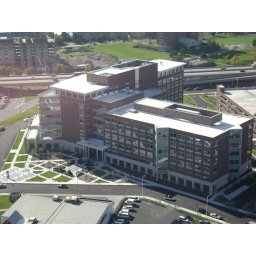
This is the new BCBS building in downtown Buffalo between the post office and the I-190.